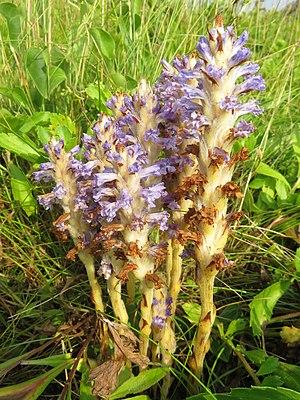
Cette liste de Tracheophyta de Bosnie-Herzégovine, ainsi que d’espèces introduites est un aperçu incomplet d’espèces de mousses, de fougères, de gymnospermes et d’angiospermes citées dans la littérature disponible en langues bosniaque, croate, serbe et serbo-croate. Cet aperçu n’inclue pas des espèces cultivées ni celles occasionnellement introduites.